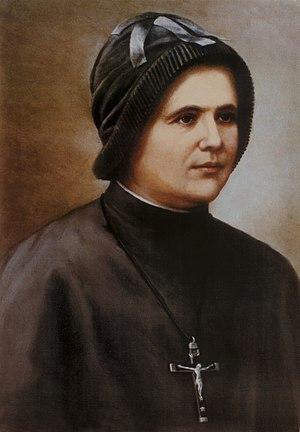
Cette page dresse la liste des personnes béatifiées par le pape François.
Clelia Merloni est une religieuse catholique italienne, fondatrice des sœurs apôtres du Sacré Cœur de Jésus. Elle est vénérée comme bienheureuse par l'Église catholique.